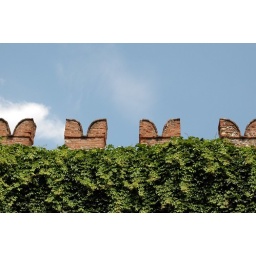
Ths is an outer wall of the (fictitious) Capulet house in Verona.